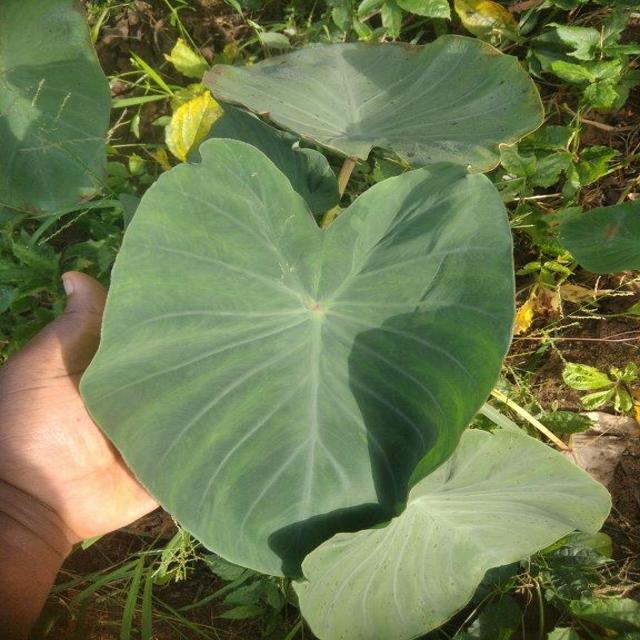
Label: Healthy